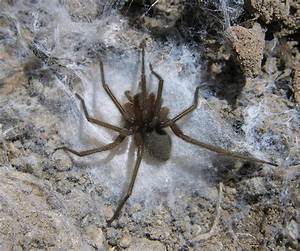
Label: ragno